DNIX

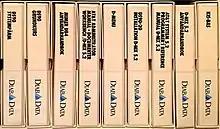
System binders for DIAB DS90 and D-NIX

Dataindustrier AB (literal translation: computer industries shareholding company) was started in 1970 by Lars Karlsson as a single-board computer manufacture in Sundsvall, Sweden, producing a Zilog Z80-based computer named "Data Board 4680". In 1978, DIAB started to work with the Swedish television company Luxor AB to produce the home and office computer series ABC 80 and ABC 800.